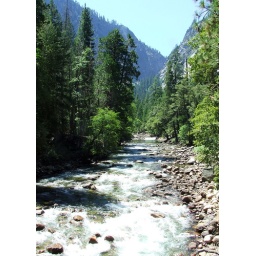
The river gets pretty shallow here in the summer but it still moves through the rocks with amazing pace.